New Balance

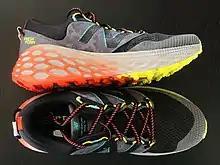
New Balance Trail More running shoes

In 2001, New Balance purchased canvas sneaker company PF Flyers and re-launched the brand in 2003. In February 2004, the company purchased Warren, Michigan-based Warrior Lacrosse, now Warrior Sports. In 2011 New Balance placed its Aravon, Cobb Hill, and Dunham brands under its Drydock Footwear affiliate. In 2015, New Balance's parent, together with Berkshire Partners, bought the Rockport shoe company from the Adidas Group and combined it with Drydock Footwear under the name The Rockport Group, now with the Aravon, Cobb Hill, Dunham, and Rockport brands. In 2018, The Rockport Group went into bankruptcy and was sold.